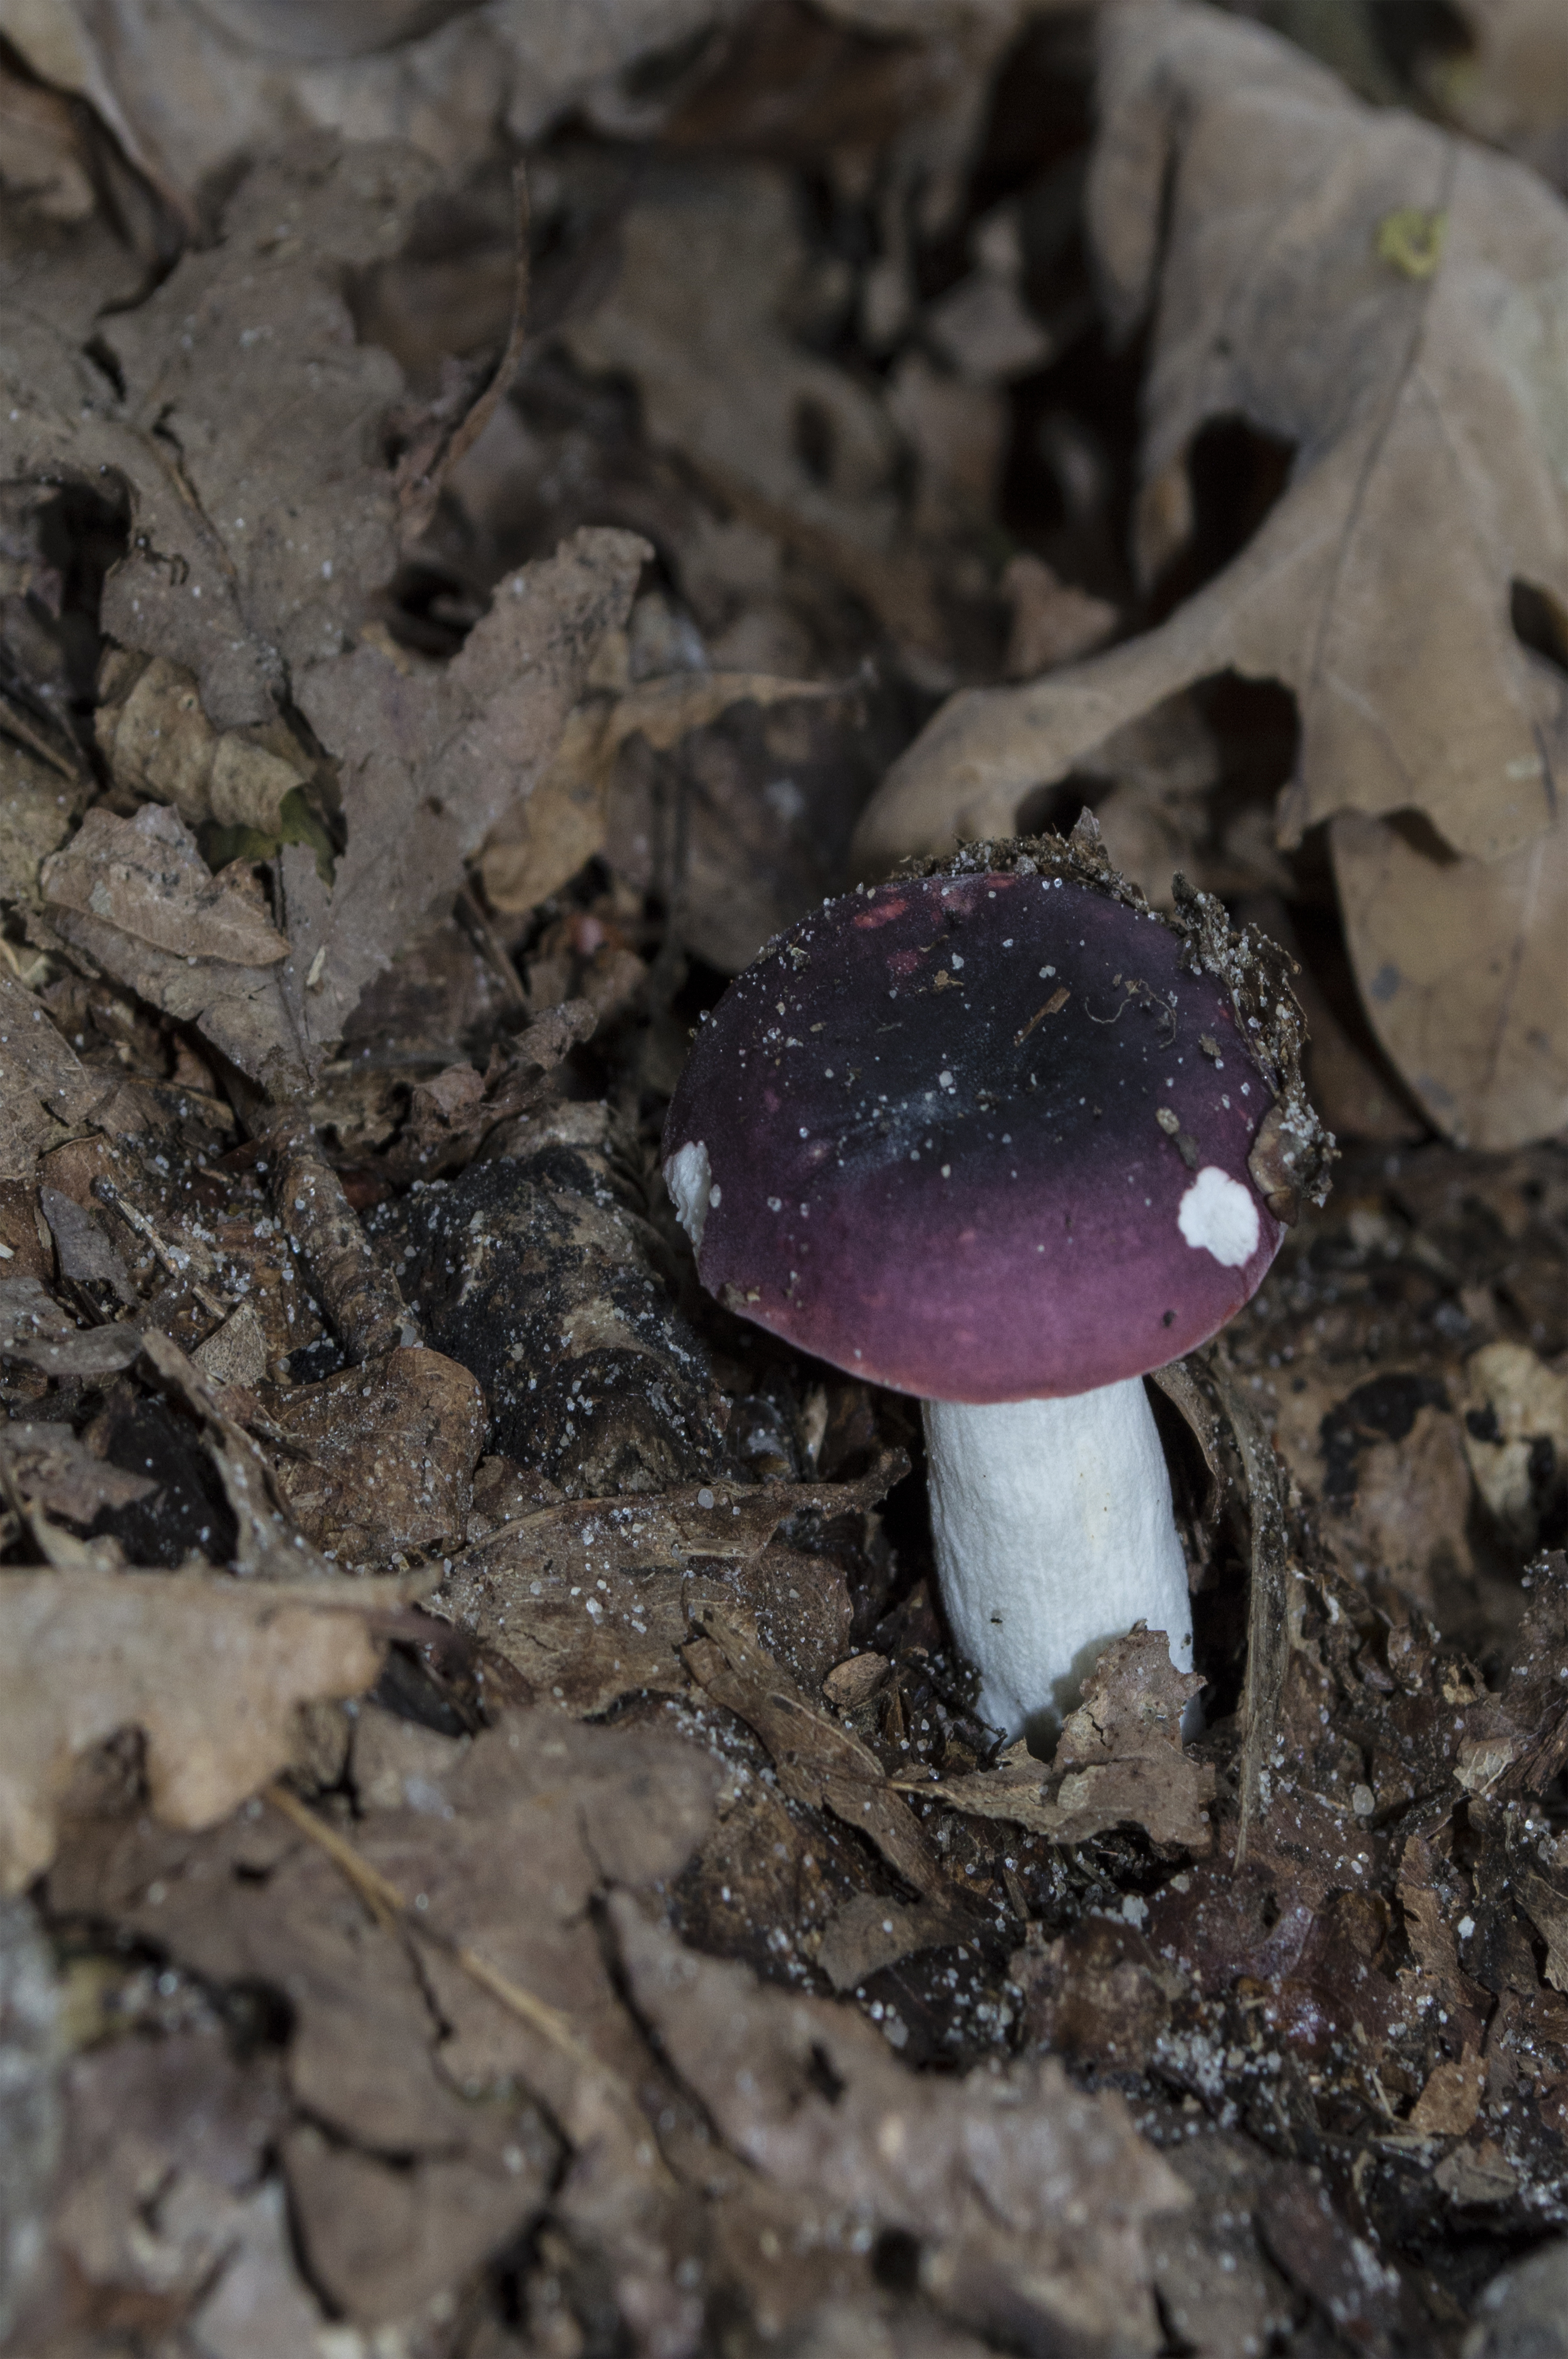
outdoor, plant, photography, texture, leaf, flower, photo, soil, mushroom, nikon, funghi, flora, fauna, plants, close up, fungus, holland, nederland, netherlands, dutch, outdoorphotography, picture, photograph, fotos, foto, fotografie, depthoffield, herfst, auriculariales, bos, paulvandevelde, pdvandevelde, padagudaloma, natuurfotografie, naturephotographer, dordrecht, nederlandinfotos, pvdvfotografie, pdvandeveldedordrecht, nederlandsefotografie, dutchphotogaraphy, totallydutch, fotografienederland, hollandsefotografie, fotografieholland, paddenstoel, breda, liesbos, paddestoel, zwam, paddos, pilz, erdschwamm, deboswachterij, erdswam, macro photography, edible mushroom, agaricomycetes, auriculariaceae